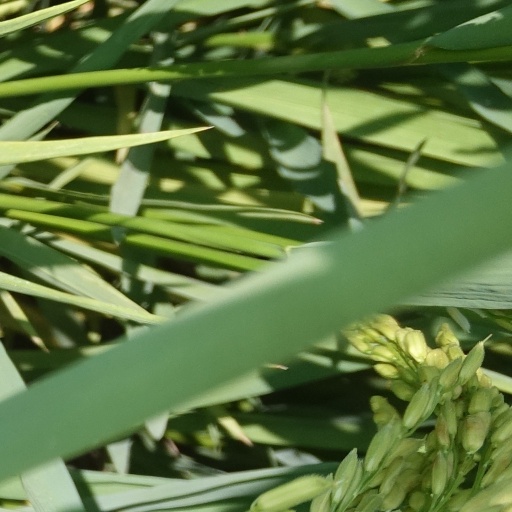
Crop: rice